Corbeta Uruguay base

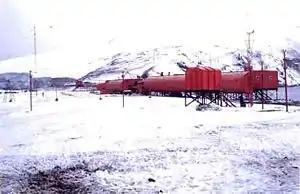
The Corbeta Uruguay station on Southern Thule, 1981

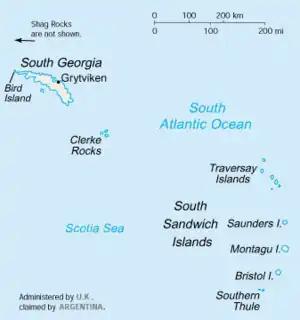
CIA map of South Georgia and the South Sandwich Islands, Southern Thule group are bottom right

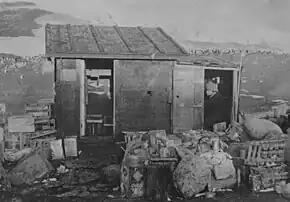
Teniente Esquivel Station in 1955

Corbeta Uruguay base was an Argentine military outpost established in November 1976 on Thule Island, Southern Thule, in the South Sandwich Islands. It was vacated and mostly demolished in 1982 following Britain's victory against Argentina in the Falklands War.